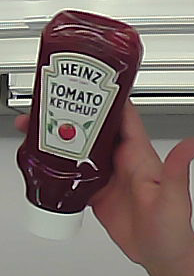
Product: heinz_ketchup